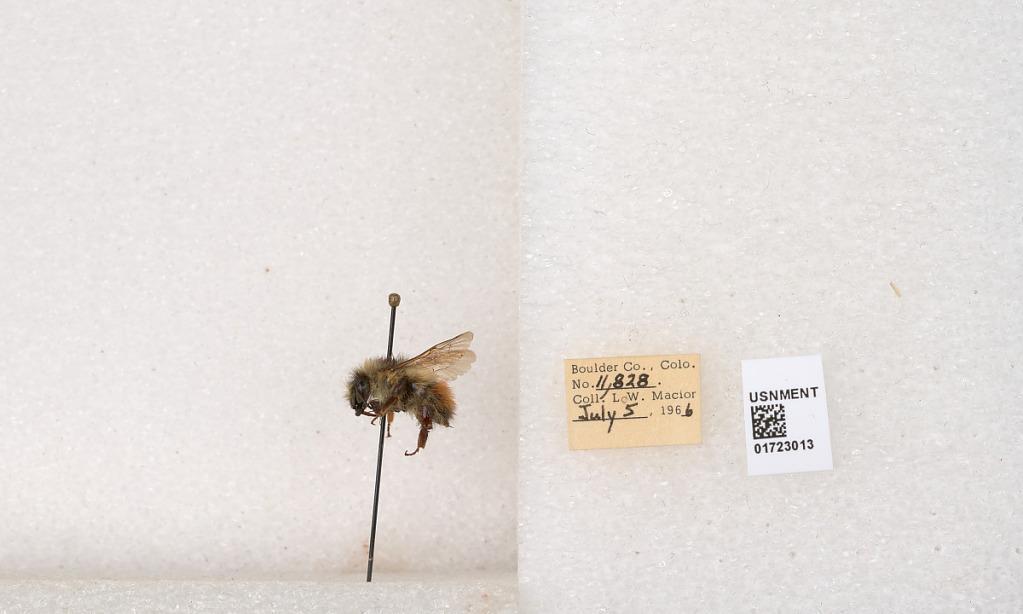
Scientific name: Bombus flavifrons Cresson
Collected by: L. Macior
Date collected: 1966-7-5
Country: United States
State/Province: Colorado
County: Boulder
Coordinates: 40.0925, -105.358